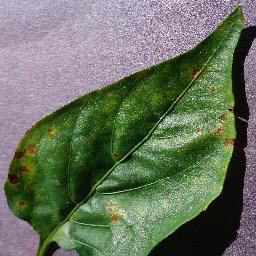
Label: Pepper,_bell___Bacterial_spot